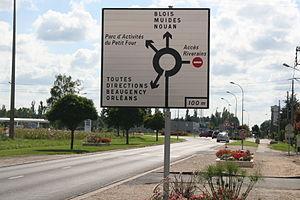
Le panneau diagrammatique D42 est un panneau de présignalisation de carrefour complexe en France. Il a vocation à informer l’usager des différentes directions qu’il peut emprunter dans le prochain carrefour qu’il va rencontrer.